Mystic Marriage of Saint Catherine (Veronese, 1575)

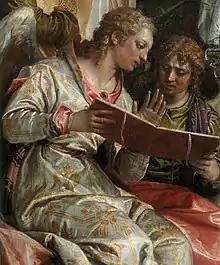
Detail

It shows the Mystic Marriage of Saint Catherine, a subject repeatedly returned to by the artist, such as in a c.1547–1550 work by the artist. It is one of the most successful variants on Titian's 1519–1526 Pesaro Altarpiece for Santa Maria Gloriosa dei Frari, also in Venice, using the same asymmetric diagonal composition with the Madonna and Child in a stepped throne to the left of centre. A pair of Corinthian columns behind the throne represent the pillars of the faith.